Vox-ATypI classification

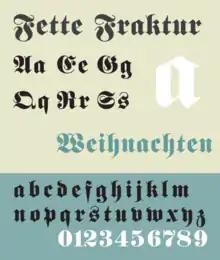
Fette Fraktur, a blackletter typeface

The original Vox classification contained the above nine groups. ATypI added two more classifications, the blackletters and the Non-Latins. The blackletters or [fractured, broken], which Vox included in the graphics, are characterized by pointed and angular forms, and are modeled on late medieval hands written with a broad-nibbed pen.